Michael Joseph Savage

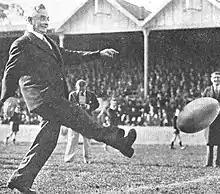
Savage demonstrates his common touch, attending a rugby league match between New Zealand and Australia at Auckland, 1937

As the war came to an end, the voters of the Auckland West electorate put Savage into Parliament as a Labour member in the 1919 general election, an electorate that he held until his death. He became one of eight Labour members of parliament. He formally became the party's deputy-leader after the 1922 election, defeating Dan Sullivan eleven votes to six. Assuming an ever-increasing workload, he had resigned as Labour's national secretary and Auckland Labour Representation Committee secretary in July 1920.